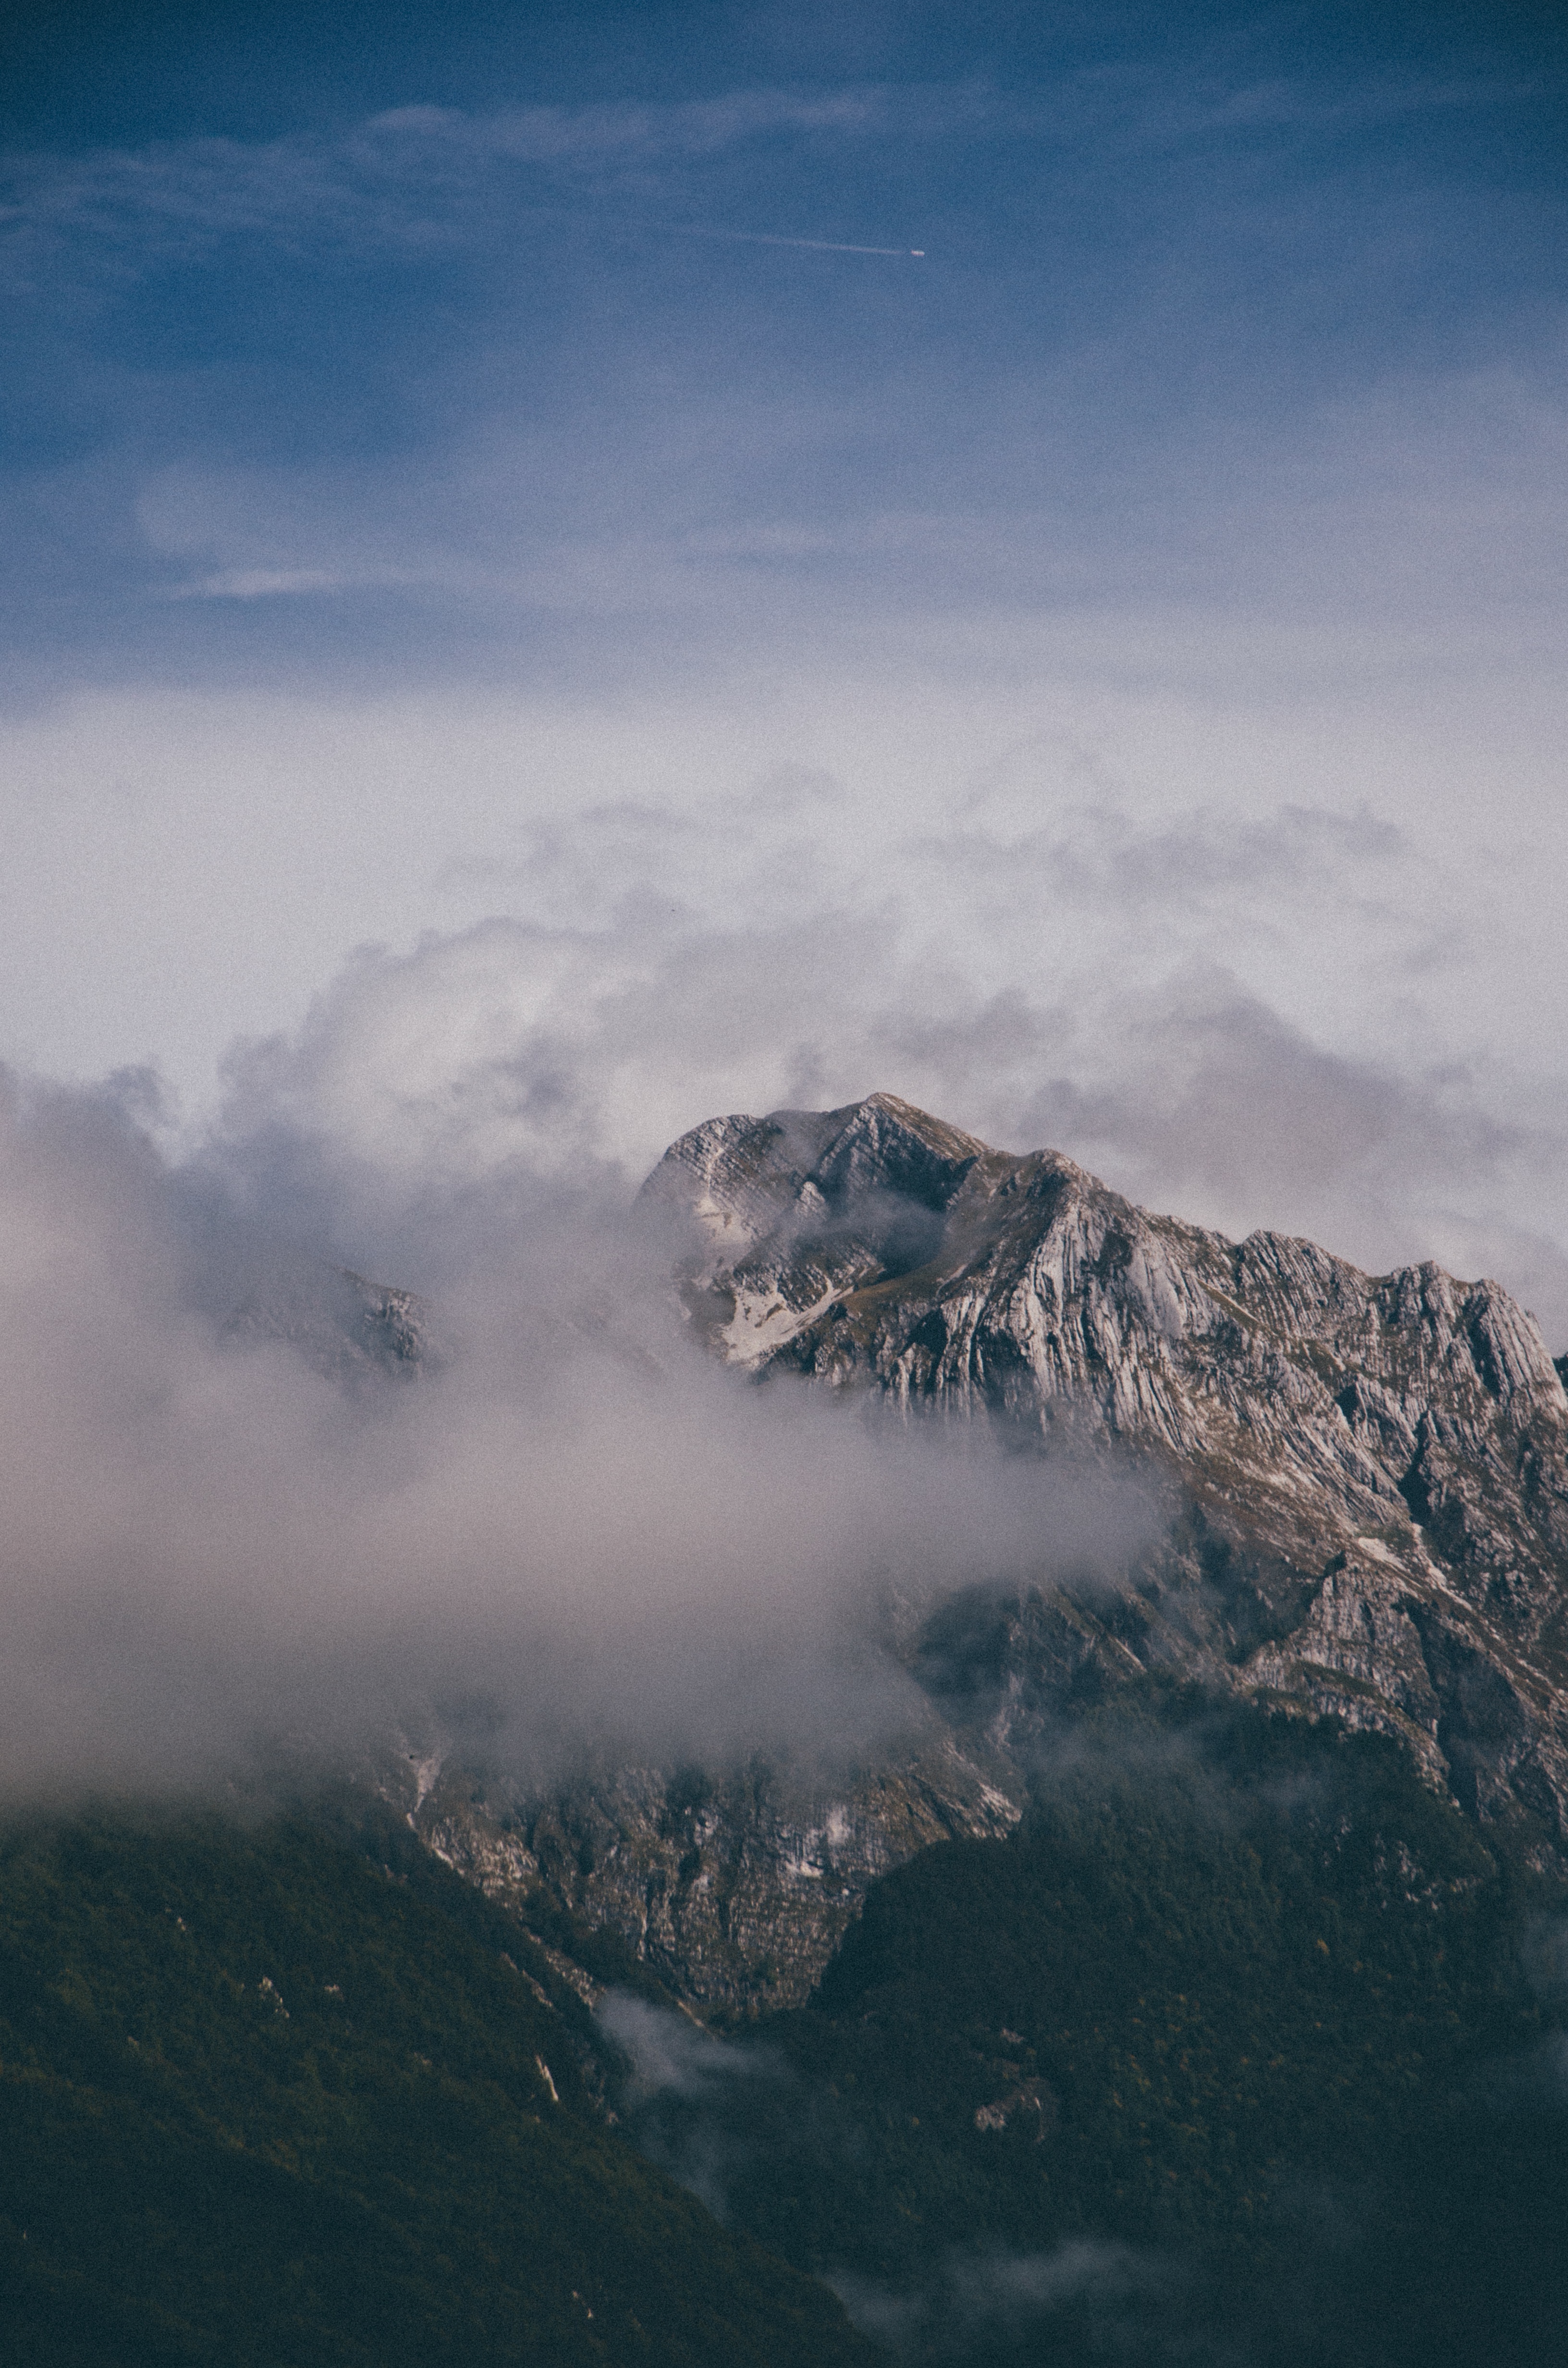
sea, horizon, mountain, cloud, sky, mist, hill, dawn, atmosphere, mountain range, weather, ridge, summit, alps, landform, aerial photography, geographical feature, atmospheric phenomenon, atmosphere of earth, mountainous landforms